Staples Inc.

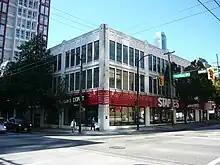
A Staples Business Depot located in a heritage building in Vancouver, British Columbia, in September 2011

In 1991, Staples founded its Canadian subsidiary, The Business Depot, and began opening stores under that name, though over a decade later, all stores were renamed as "Staples". The first store opened in Vaughan, Ontario, north of Toronto. The following year, Staples began expanding into Europe, and opened its first British store in Swansea.